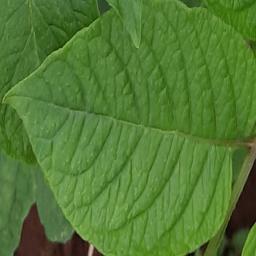
Etiqueta: Sana